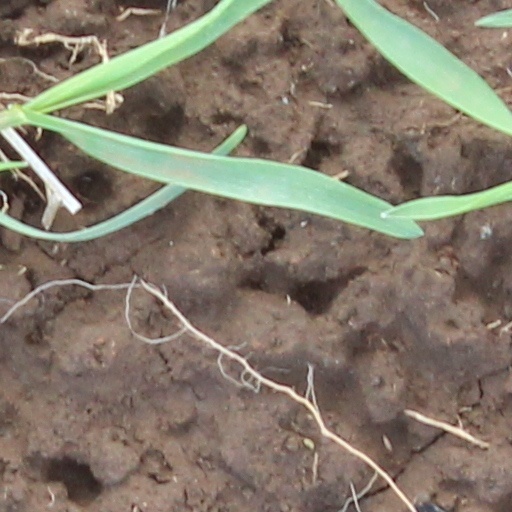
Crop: wheat